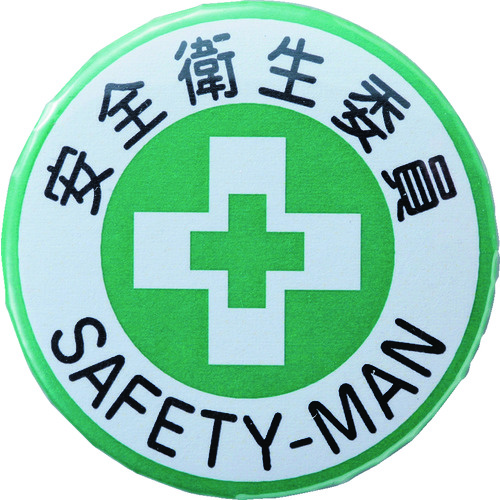
緑十字　缶バッジ（胸章）　安全衛生委員　バッジ４５２　４４ｍｍΦ　スチール／セル張り　138452　1 個
カタログ品番：138452 特長：●安全衛生委員識別用の缶バッジです。●実用的かつリーズナブルな缶バッジタイプの胸章です｡ 用途：●職務や役職などの識別に｡ 仕様：●表示内容：安全衛生委員／SAFETY-MAN●縦(mm)：44●横(mm)：44●厚さ(mm)：5●取付方法：安全ピン式●安全ピン付●セル張りタイプ 材質／仕上：●基材：スチール
Brand: （株）日本緑十字社
Category: Business & Industrial > Work Safety Protective Gear > Work Safety Tethers